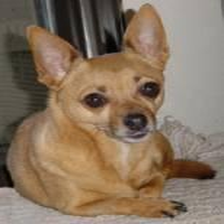
Species: dog
Breed: chihuahua